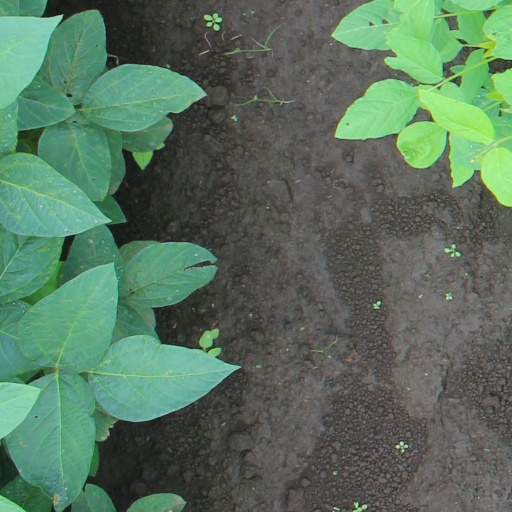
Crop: soybean